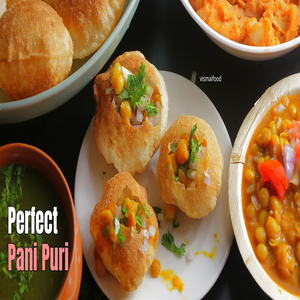
Dish: panipuri